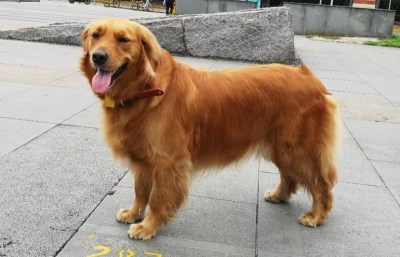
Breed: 5355-n000126-golden_retriever